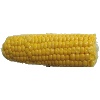
Label: Corn 1